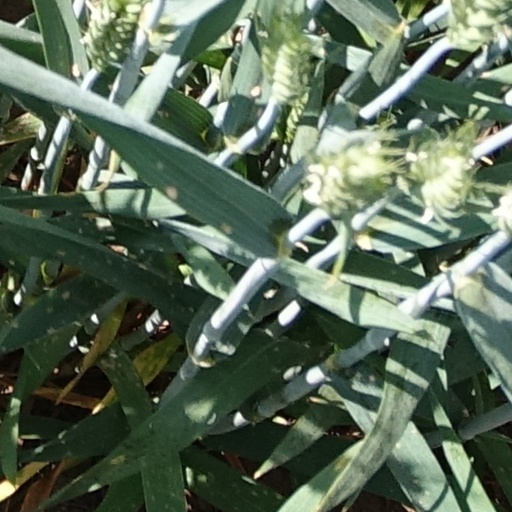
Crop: wheat